177th Fighter Aviation Regiment PVO

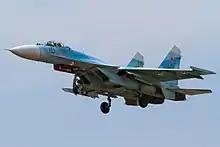
An Su-27 of the type flown by the regiment from 1993 to 2009

On 15 September 2005, 177th IAP deputy squadron commander Major Valery Troyanov crashed his Su-27 into a field in western Lithuania while flying to Kaliningrad Oblast for a training exercise alongside six fighters, beginning an international incident. Troyanov had lost contact with the other aircraft and Russian ground control, straying from the planned route into Lithuanian airspace and remaining there for 20 minutes. The aircraft was briefly picked up and lost multiple times by obsolete Lithuanian radar, and two German Air Force McDonnell Douglas F-4 Phantom IIs, based in Lithuania as part of NATO's Baltic Air Policing deployment, sortied to intercept it. After running out of fuel, Troyanov ejected from his aircraft before it crashed; the F-4s did not intercept the aircraft until it had already nosedived. Troyanov was questioned by Lithuanian officials conducting an investigation into the circumstances of the crash and repatriated to Russia in October at the conclusion of the investigation.